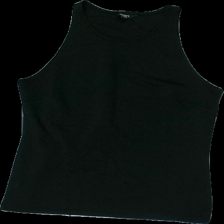
View: front
Type: Tank top
Category: Ladies
Brand: Not in the list
Brand text on label: amys
Colors: Black
Material: 100% Polyester
Pattern: Other
Size: 36
Season: All
Price range: <50
Recommended usage: Export
Description: pulled threads